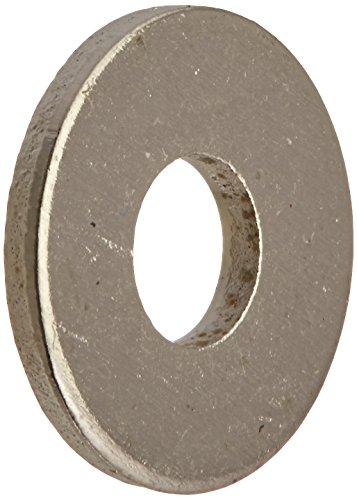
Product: Redcat Racing Servo Washers (3x8x0.8mm) (9 Piece)
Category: Toys & Games | Hobbies | Remote & App Controlled Vehicles & Parts | Remote & App Controlled Vehicle Parts
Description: Servo Washers 3*8*0.8mm 9pcs.
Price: $8.40
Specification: ProductDimensions:0.2x0.2x0.1inches|ItemWeight:0.32ounces|ShippingWeight:0.32ounces(Viewshippingratesandpolicies)|DomesticShipping:ItemcanbeshippedwithinU.S.|InternationalShipping:ThisitemcanbeshippedtoselectcountriesoutsideoftheU.S.LearnMore|ASIN:B0101Q3L80|Itemmodelnumber:50078|Manufacturerrecommendedage:14yearsandup